Egisto Ferroni

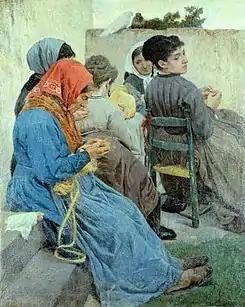
The Braiders

Egisto Ferroni (14 December 1835, Lastra a Signa – 25 May 1912, Florence) was an Italian painter, specializing in pastoral, rural, and genre subjects.